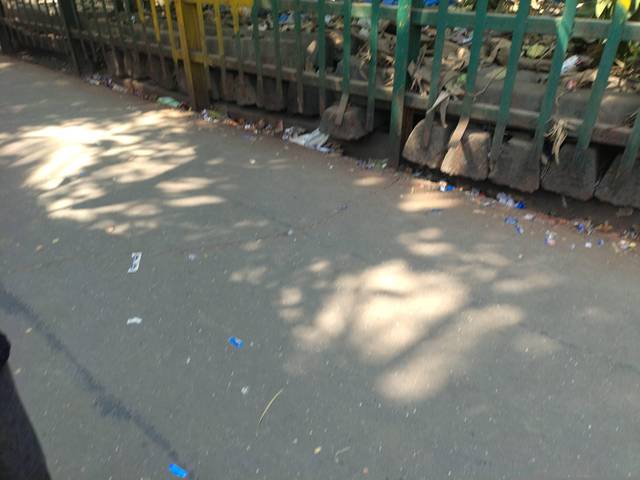
Region: India
Coordinates: 19.205, 72.853